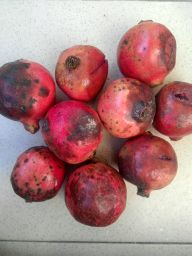
Fruit: Pomegranate
Quality: Bad